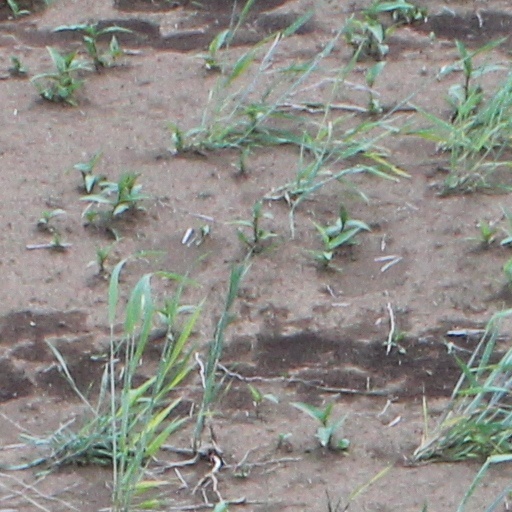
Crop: wheat